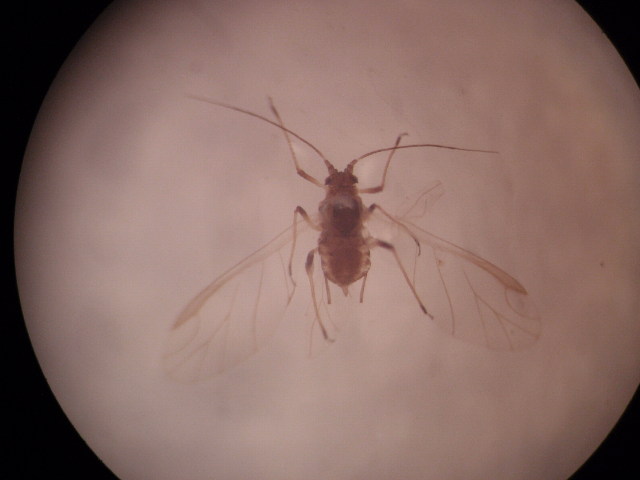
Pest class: green_peach_aphid